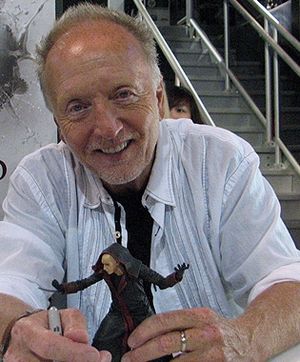
Tobin Bell / Filmografi
Bell i 2010 San Diego Comic-Con.
Tobin Bell er en amerikansk skuespiller på TV og film.